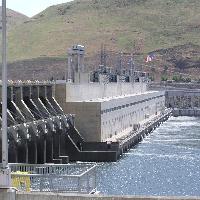
Weather: cloudy or overcast